Don Ross (guitarist)

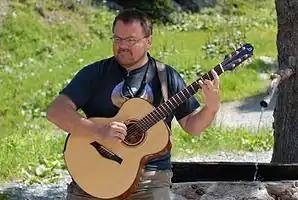
Don Ross in 2009

Donald James Ross (born November 19, 1960) is a Canadian fingerstyle guitarist. He was the first person to win the National Fingerstyle Guitar Championship twice (1988 and 1996). His album "Huron Street" reached the top ten on the "Billboard" New-age chart.